Henry VI, Part 1

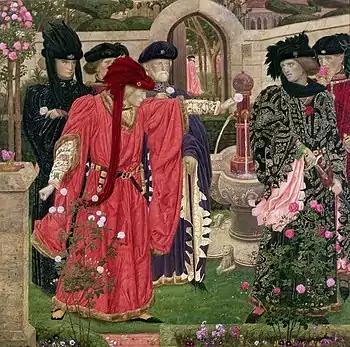
"Plucking the Red and White Roses in the Old Temple Gardens" by Henry Payne (1908)

Language can also be employed aggressively. For example, after the death of Salisbury, when Talbot first hears about Joan, he contemptuously refers to her and Charles as "Puzel or pussel, dolphin or dogfish" (1.5.85). In French, 'puzel' means slut, and 'pussel' is a variation of 'pucelle' (meaning virgin), but with an added negative connotation. These two words, 'puzel' and 'pussel', are both puns on Joan's name (Pucelle), thus showing Talbot's utter contempt for her. Similarly, the use of the word 'dolphin' to describe the Dauphin carries negative and mocking connotations, as does the use of the word 'dogfish', a member of the shark family considered dishonourable scavengers, preying on anything and anyone. Again, Talbot is showing his contempt for Charles' position by exposing it to mockery with some simple word play. Other examples of words employed aggressively are seen when the English reclaim Orléans, and a soldier chases the half-dressed French leaders from the city, declaring "The cry of 'Talbot' serves me for a sword,/For I have loaden me with many spoils,/Using no other weapon but his name" (2.1.81–83). A similar notion is found when the Countess of Auvergne meets Talbot, and muses, "Is this the Talbot so much feared abroad/That with his name the mothers still their babes" (2.3.15–16). Here words (specifically Talbot's name) literally become weapons, and are used directly to strike fear into the enemy.